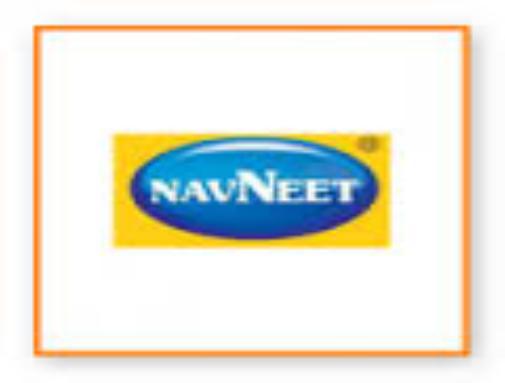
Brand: navneet
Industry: Necessities